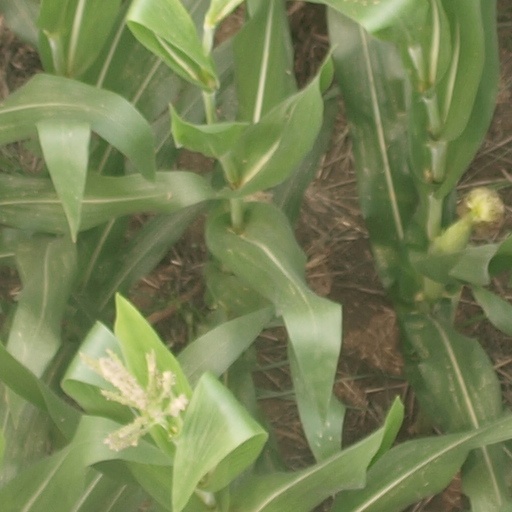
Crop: maize; corn